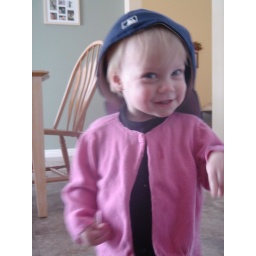
aren't I cute in Dad's hat